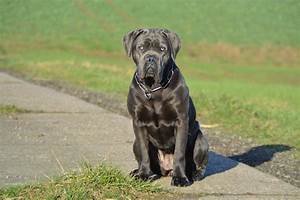
Label: cane